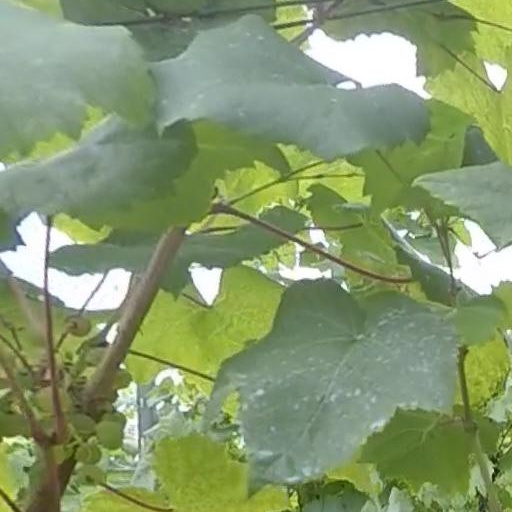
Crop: grape